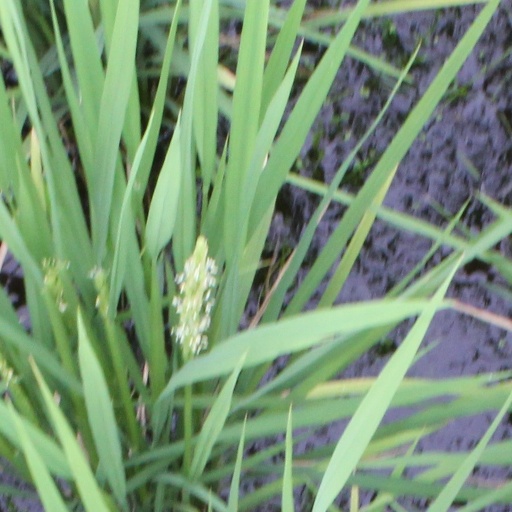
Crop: rice